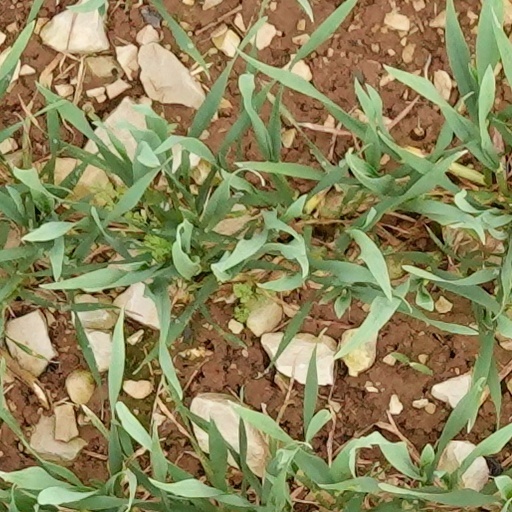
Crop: wheat